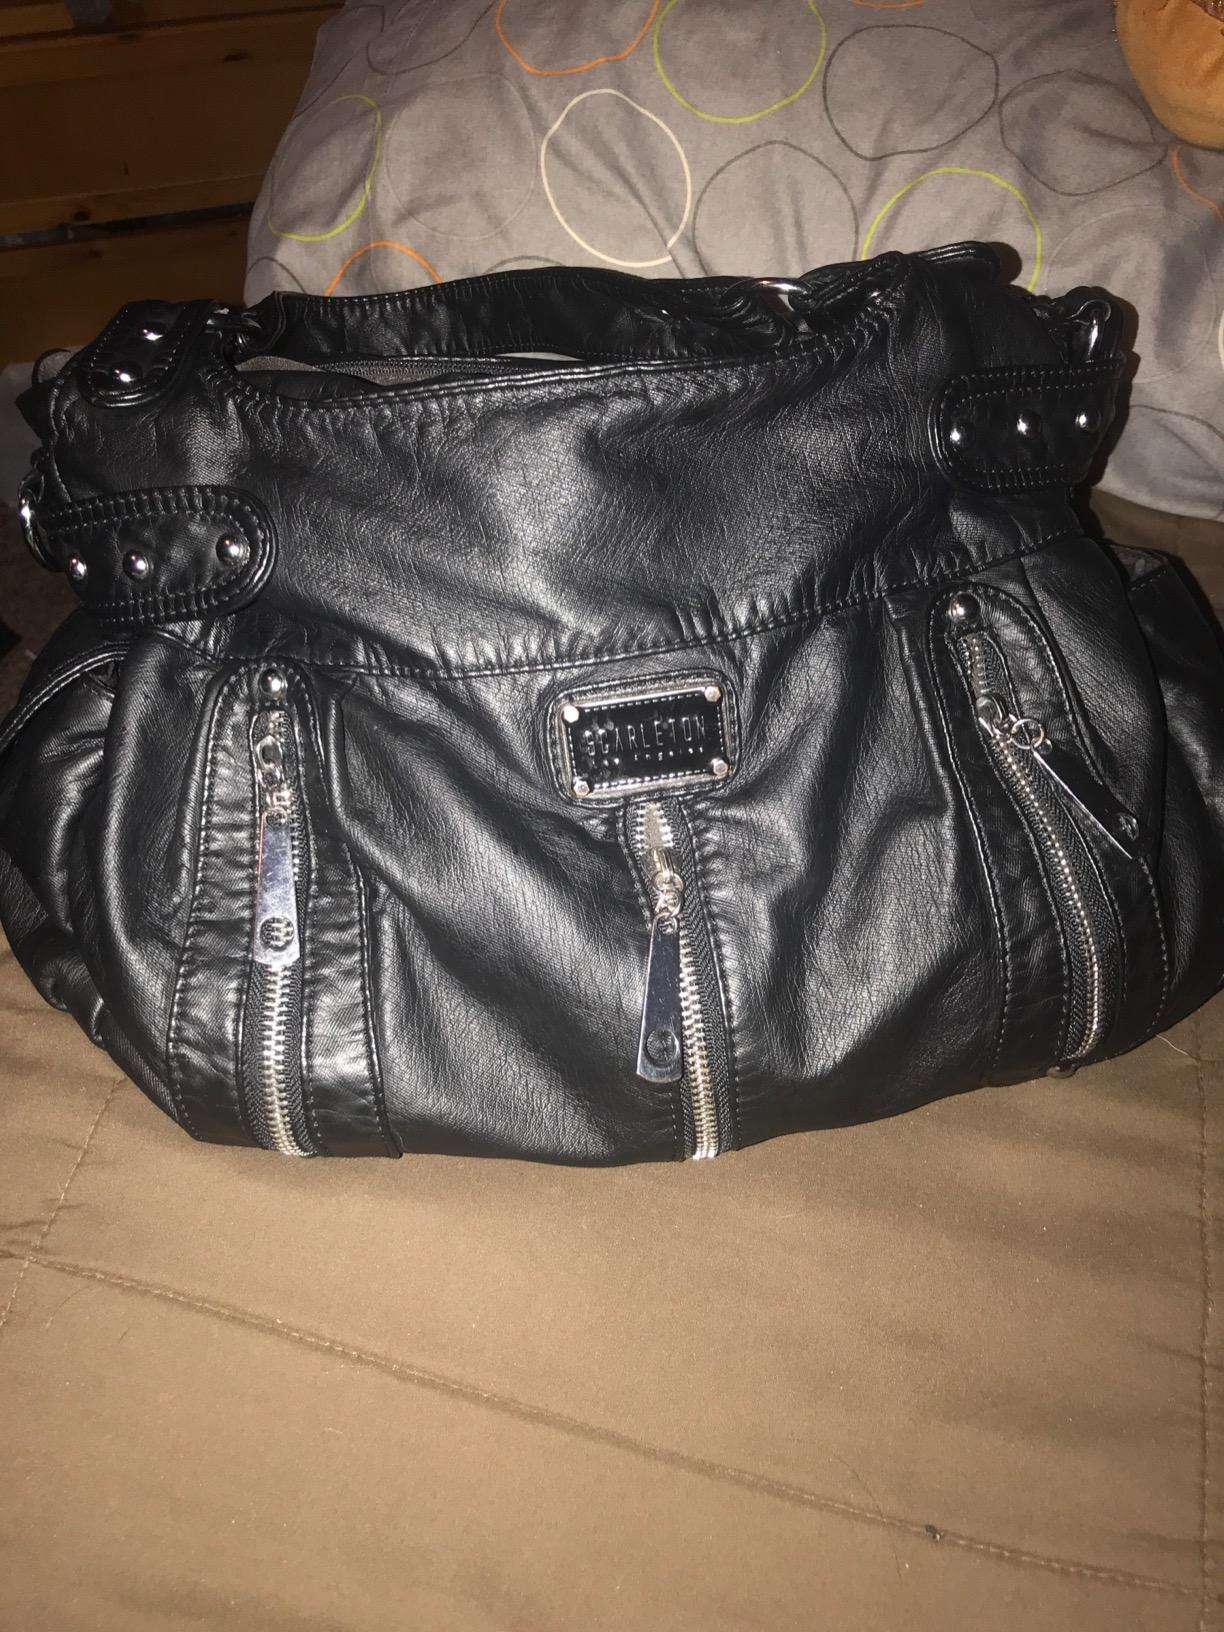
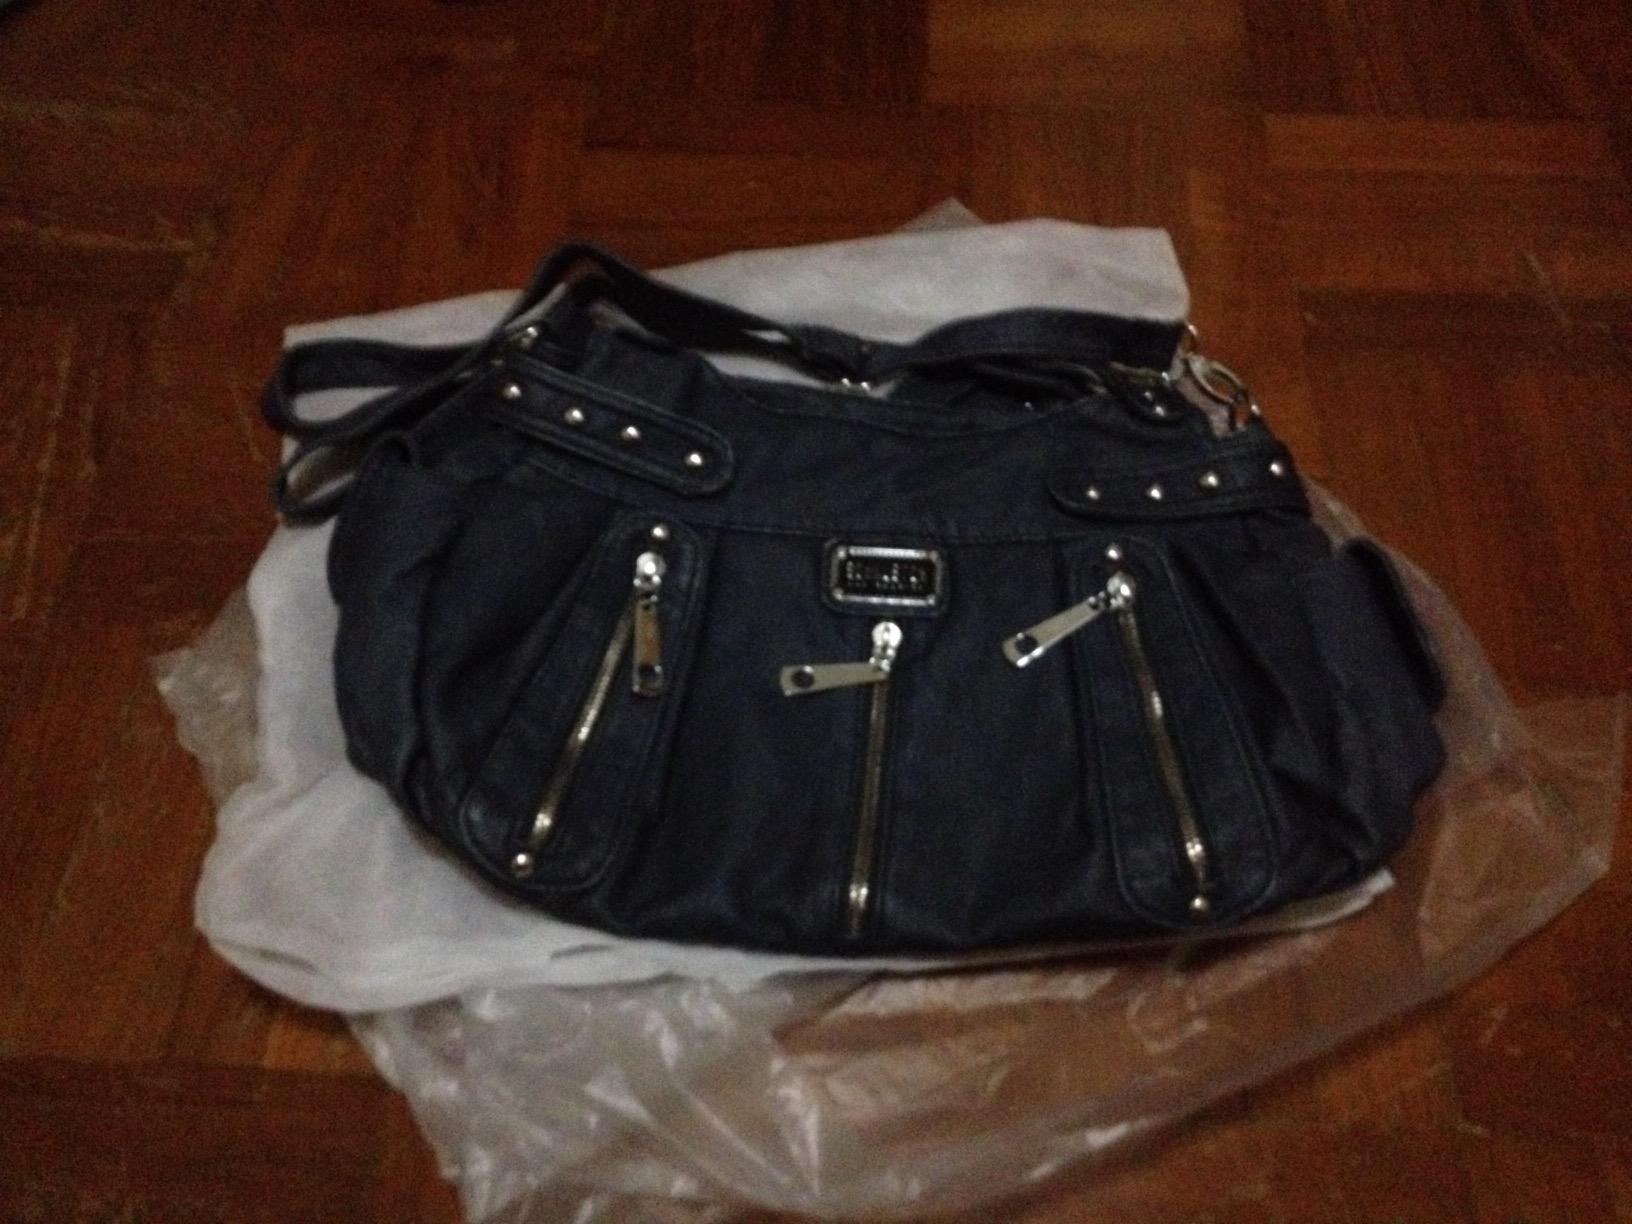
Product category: accessories_handbag
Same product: no